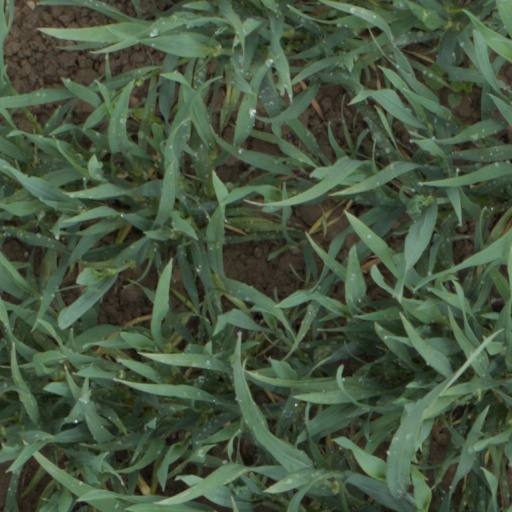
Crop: wheat